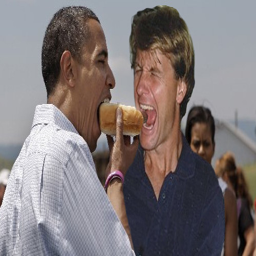
Barrack Obama eating a hot dog with his young blond boy toy.
The president and a man sharing one hot dog
A man and the president share a hotdog.
The president eating a hot dog with another man shopped into the image.
A photoshop of President Obama and a celebrity